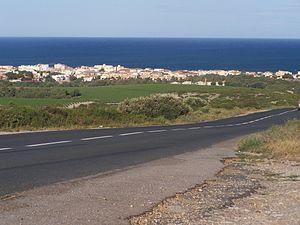
La station balnéaire de Narbonne-Plage vue depuis le Massif de la Clape dans l'Aude.
La Clape est un vin d'appellation d'origine contrôlée (AOC) français, produit dans le département de l'Aude, en rouge et blanc. C'est une AOC à part entière depuis le 9 juin 2015. Elle fait partie de la famille des AOC du Languedoc.
Narbonne-Plage est une station balnéaire située sur la commune de Narbonne, dans le département de l'Aude en région Occitanie.